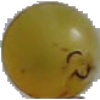
Label: Grape White 3